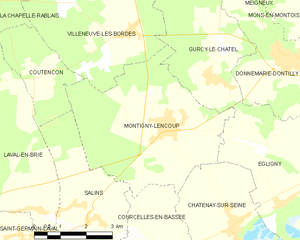
Carte des communes françaises Montigny-Lencoup